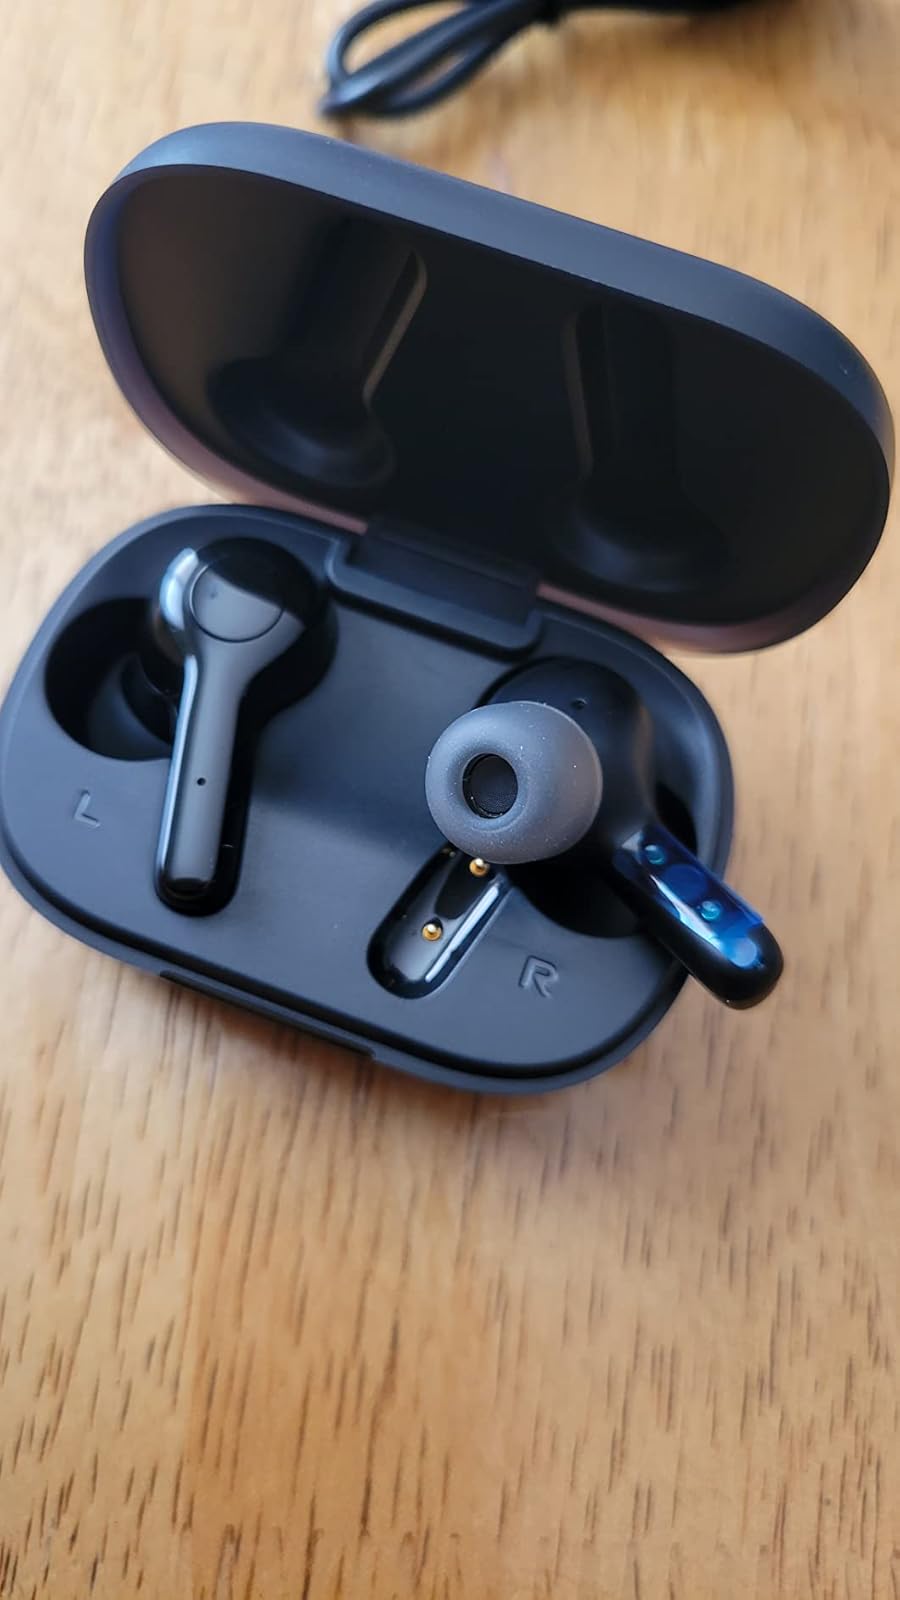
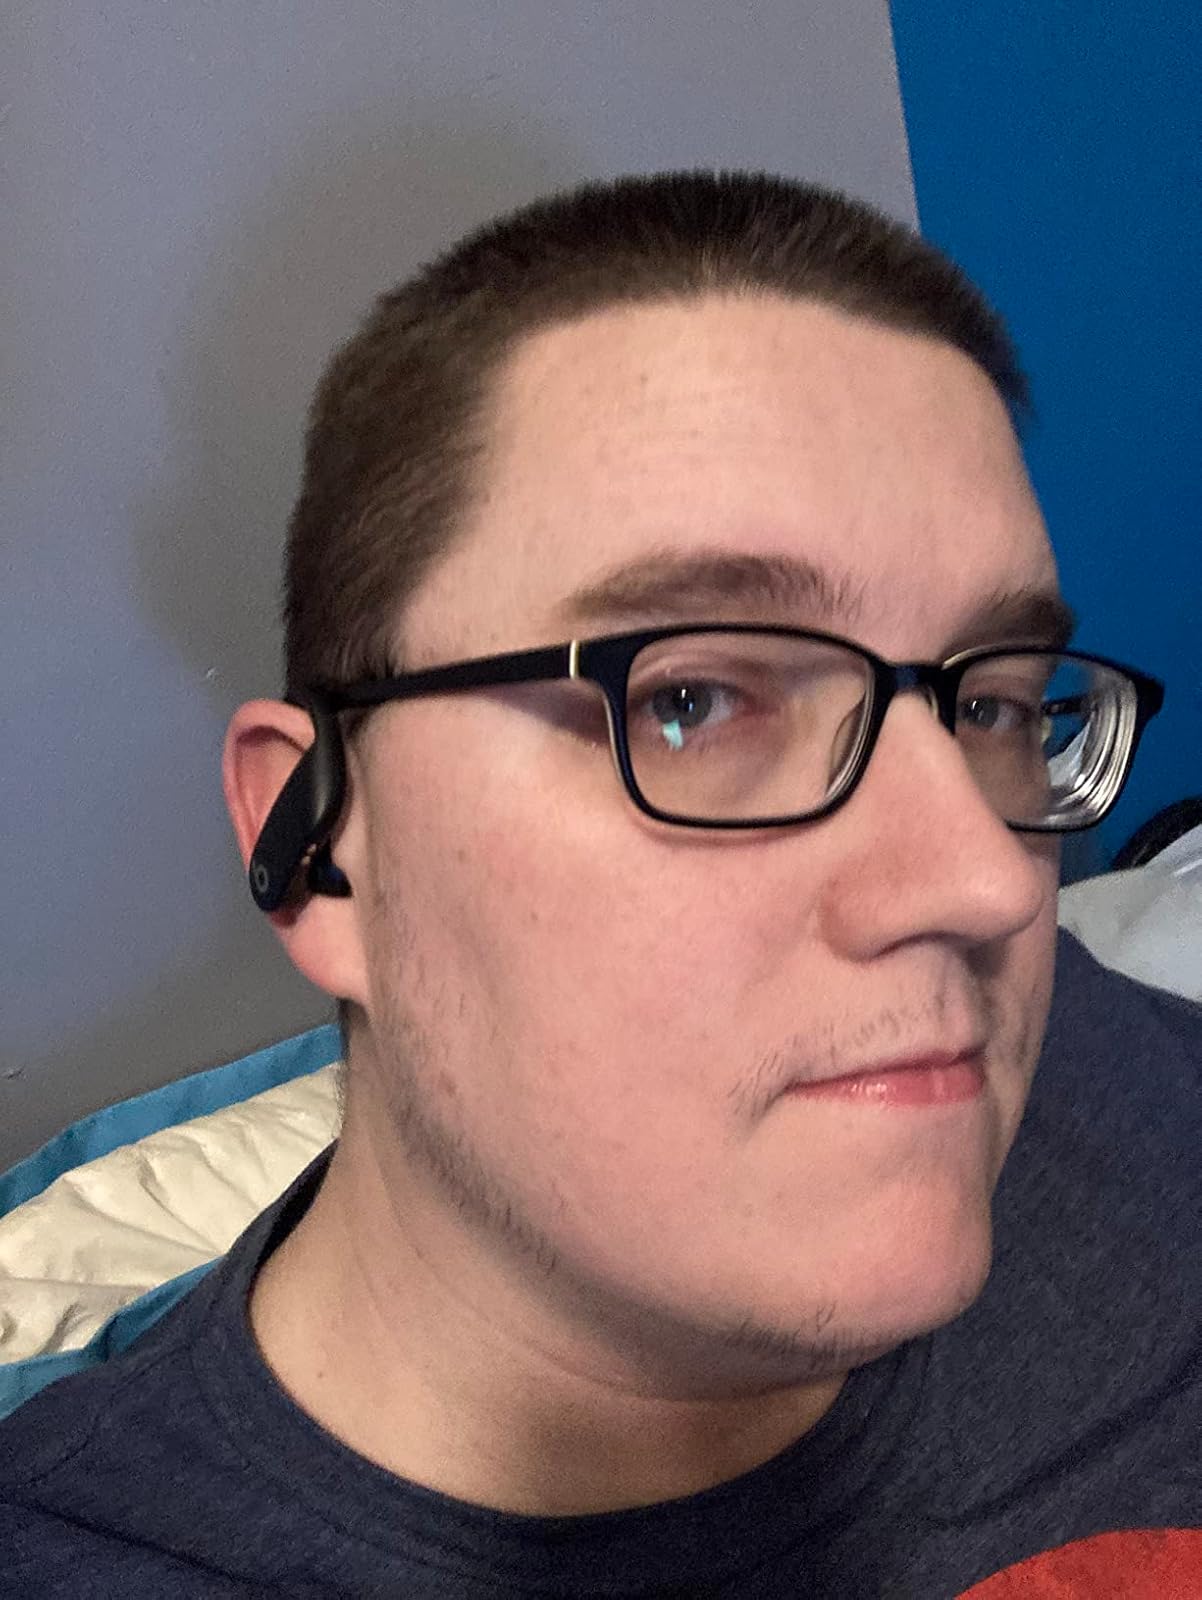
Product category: earbuds
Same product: no